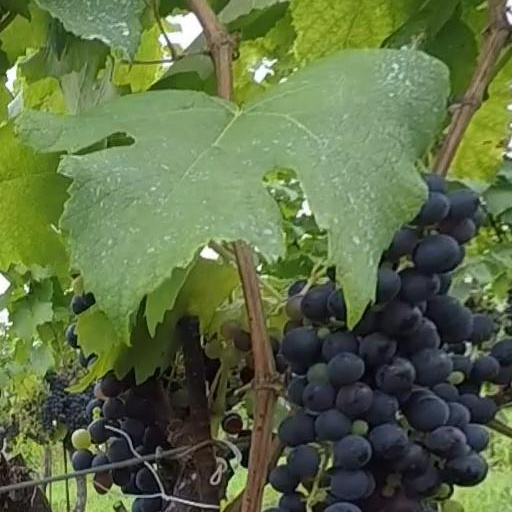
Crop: grape